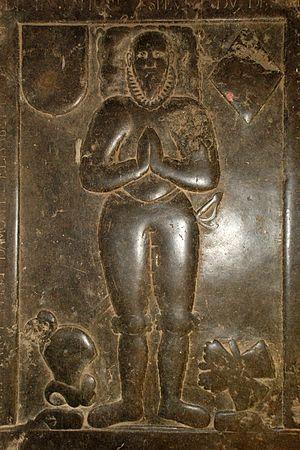
Belgique - Bousval - Église Saint-Barthélemy de Bousval
L'église Saint-Barthélemy est une église catholique située à Bousval, village dépendant de la ville belge de Genappe, en Brabant wallon.